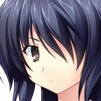
Portrait style: Anime Portrait